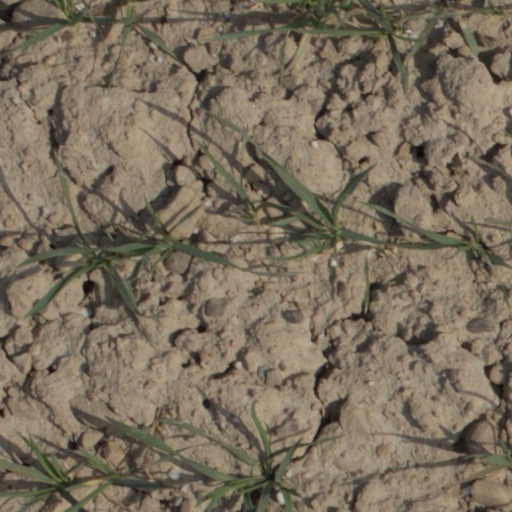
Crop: wheat